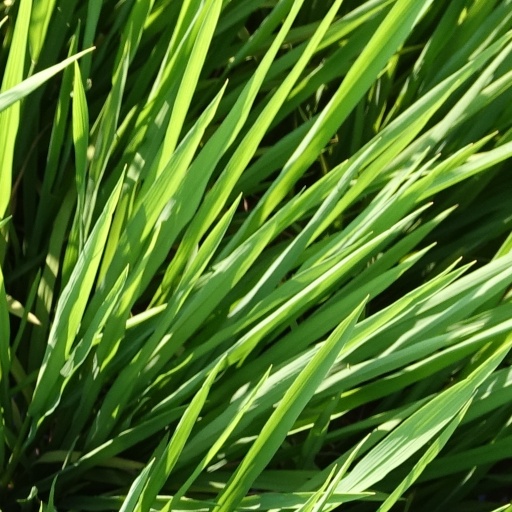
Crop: rice